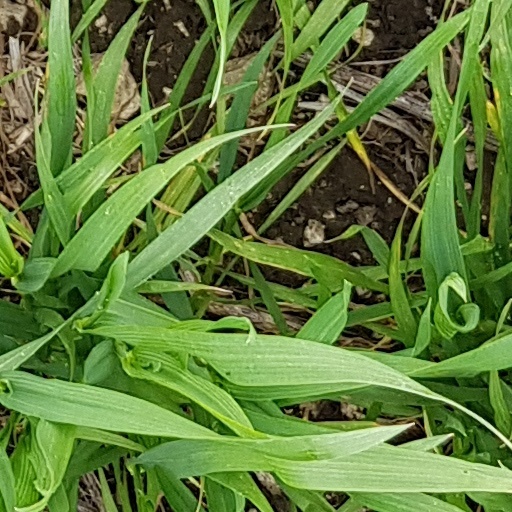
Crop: wheat